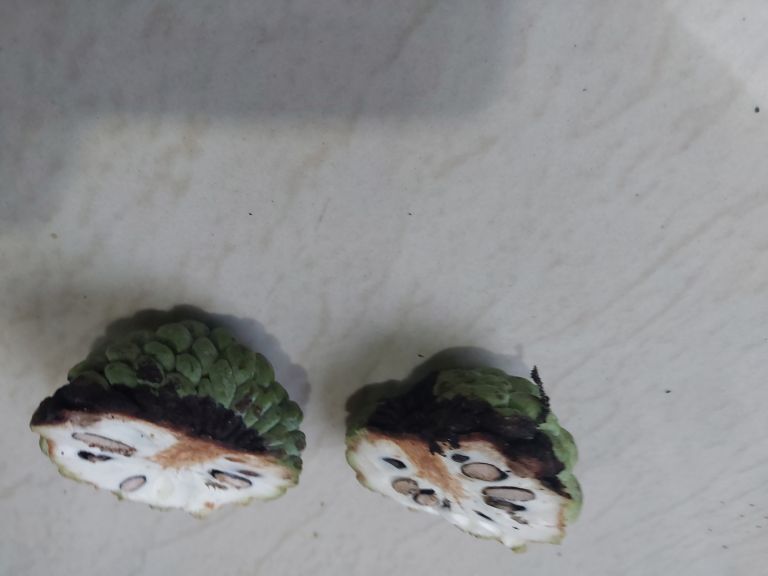
Disease label: Diplodia Rot